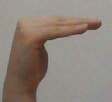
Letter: haa